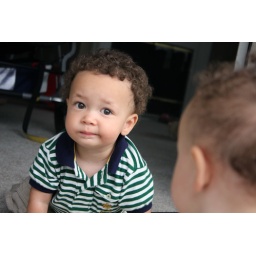
here's Miley in his big boy clothes